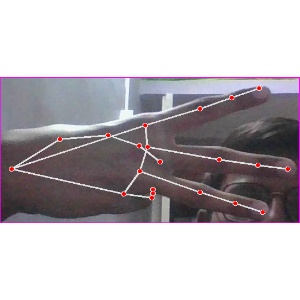
अक्षर: भ